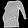
Label: T - shirt / top